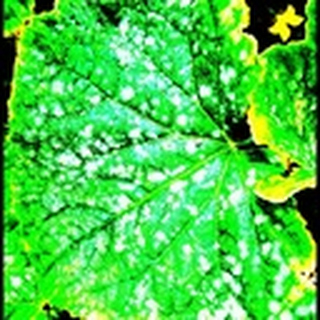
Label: cotton_powdery_mildew